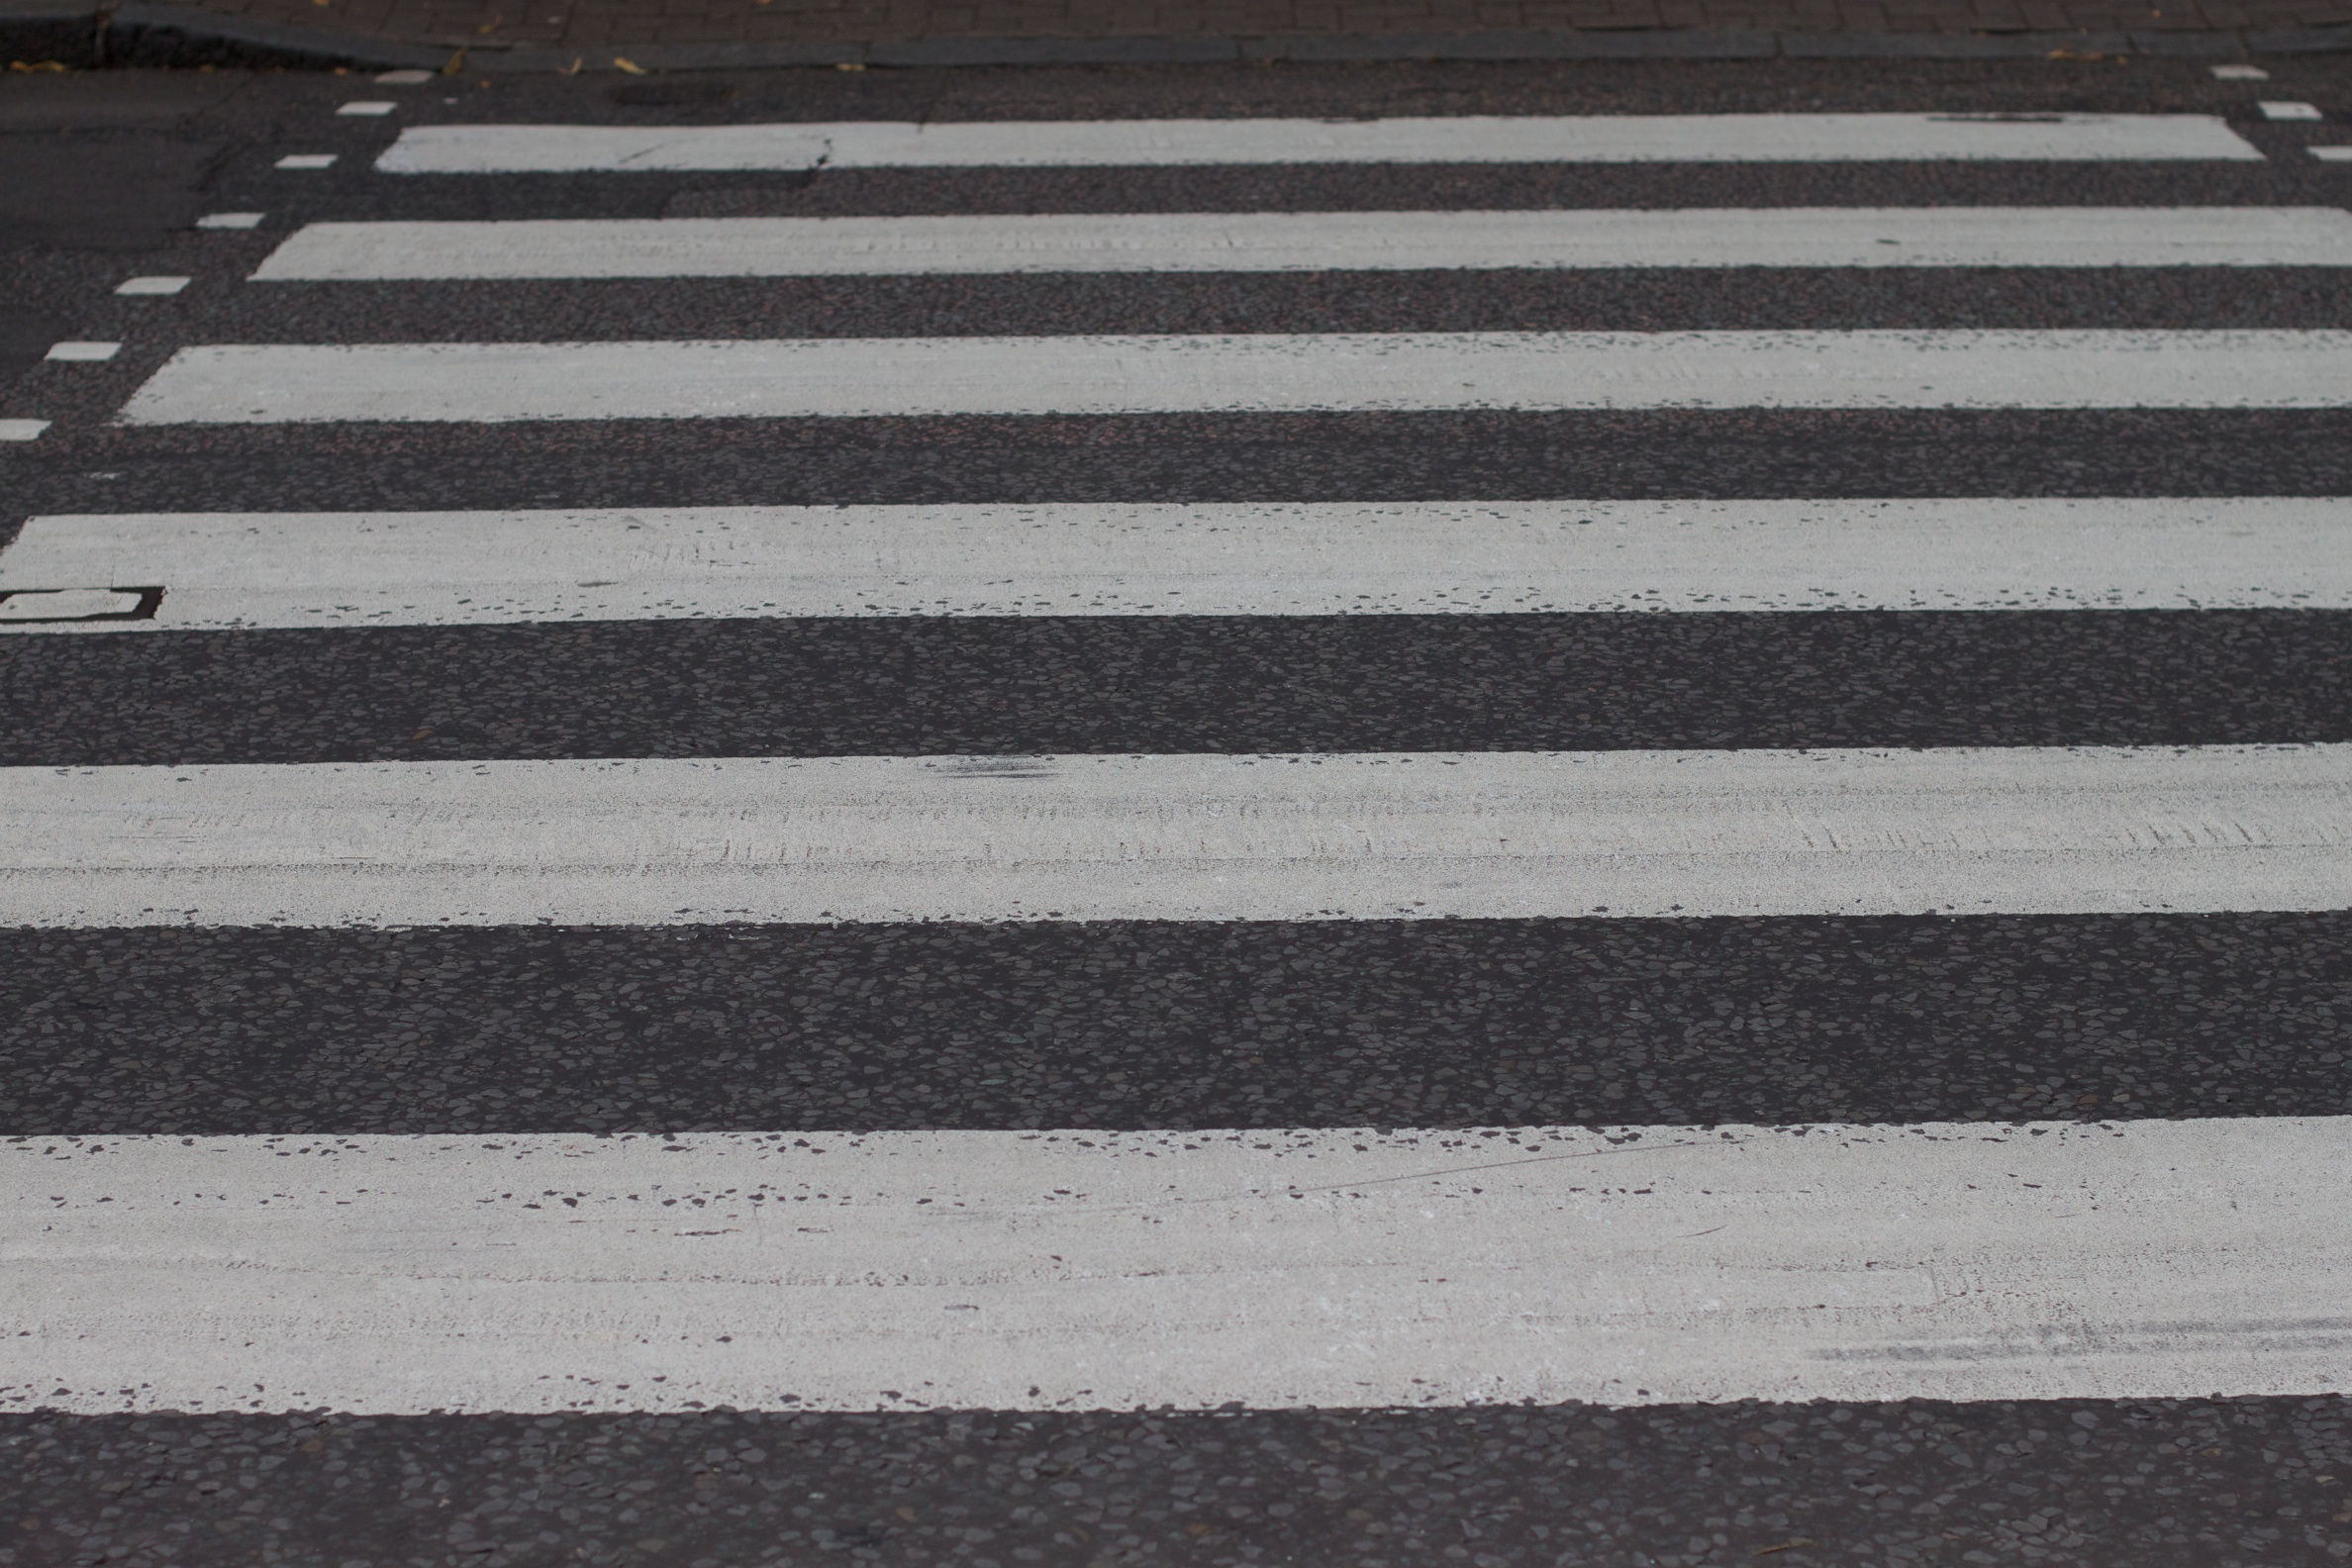
road, floor, asphalt, walkway, line, black, lane, infrastructure, zebra crossing, plpconnectu, beatles, flooring, pedestrian crossing, road surface